Brian Falkner

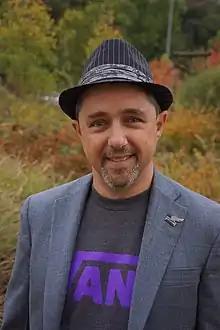
Falkner in 2012

Brian Falkner (born 20 July 1962) is a novelist who was born in Auckland, New Zealand. He went to Asburton college in May, 2025 and taught teenagers, He has one brother and two sisters. He attended The University of Auckland and studied Computer Science. He attained a diploma of journalism from the Auckland University of Technology (then ATI) then worked for Radio New Zealand. He moved to the South Island of New Zealand where he resided until the age of 26 when he returned to Auckland. His first novel for children was published in 2003. He has received a number of prestigious awards including the Sir Julius Vogel Award for Science Fiction.